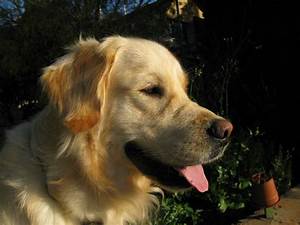
Label: dog